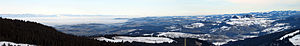
Schweiz / Geografi
Geografiske områder af Schweiz: Til venstre øverst i billedet er Jurabjergene, med højtliggende tåge Mittelland, så de bakkede foralper og i baggrunden helt til højre en del af alperne.
Schweiz er en indlandsstat i Centraleuropa. Landet grænser mod nord til Tyskland, mod øst til Liechtenstein og Østrig, mod syd til Italien og mod vest til Frankrig. Landets navn er formelt Schweizerische Eidgenossenschaft. For at undgå identificering med et af landets fire sprog bruges desuden også det latinske navn Confoederatio Helvetica. Med et landareal på 39.997 km² er landet mindre end Danmark. Arealet af vand er på 1.288 km².